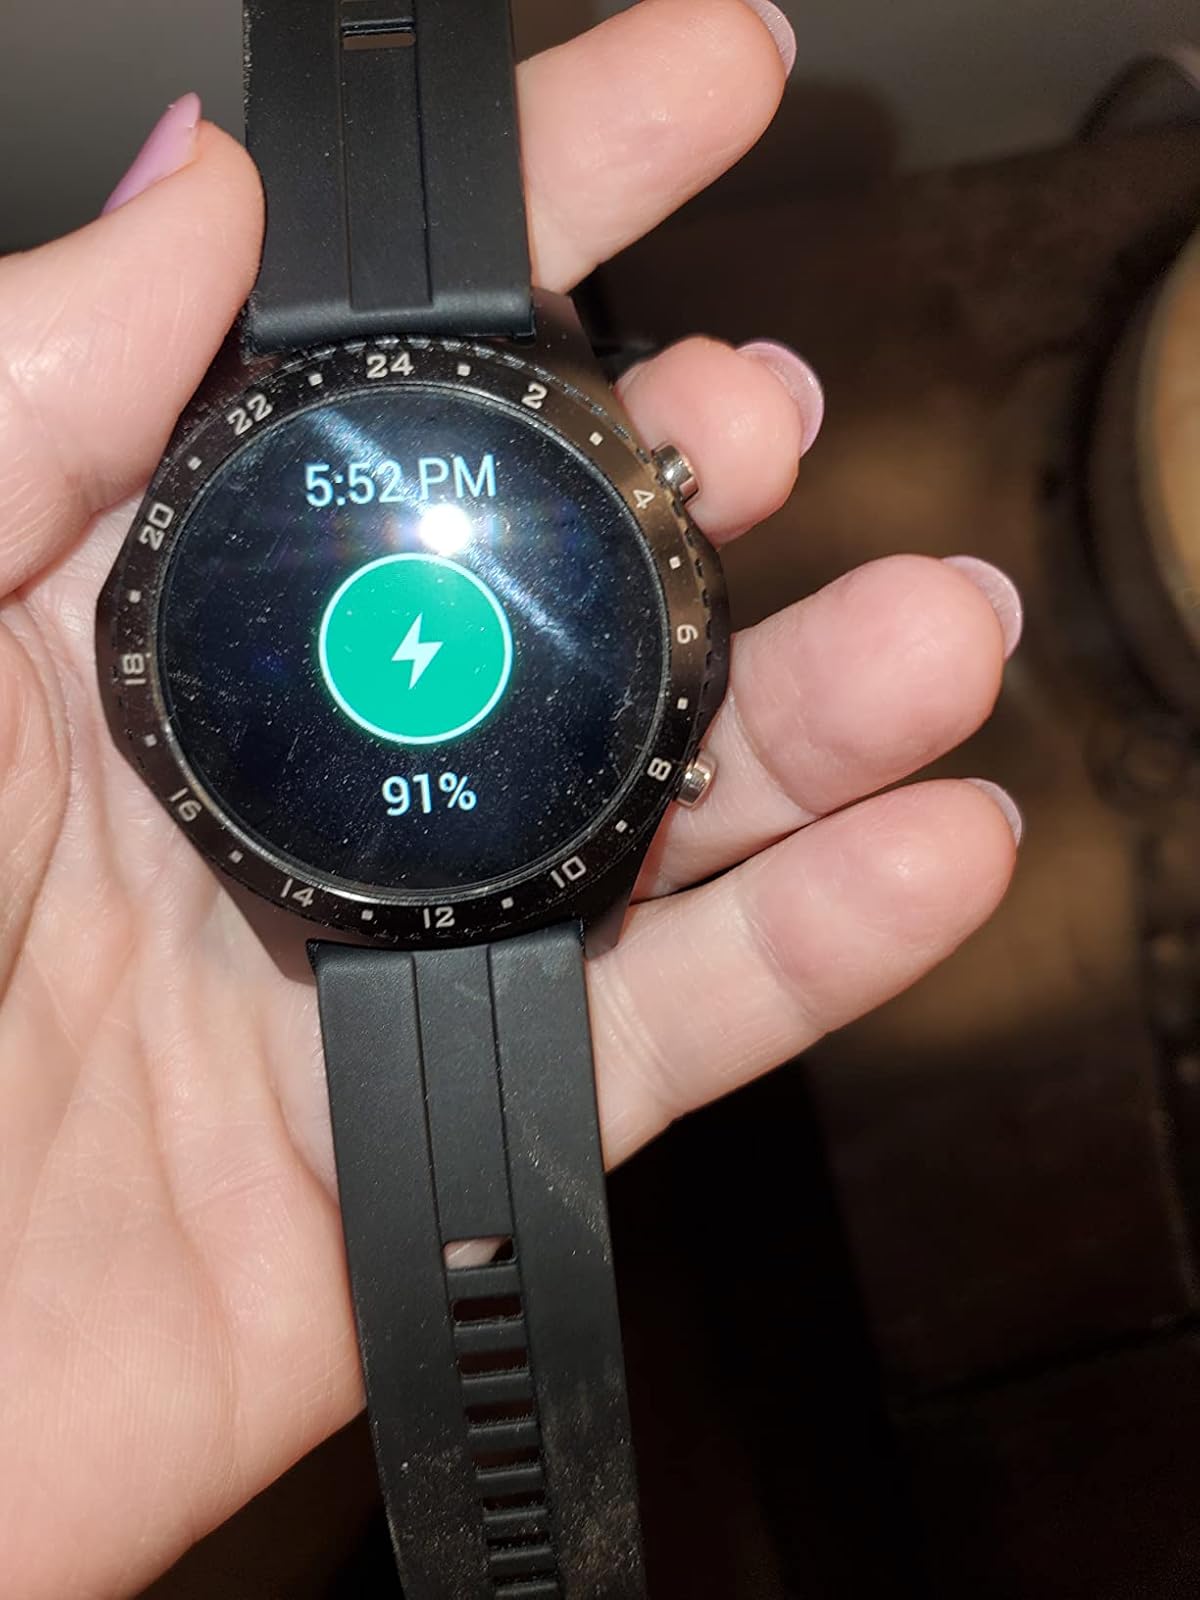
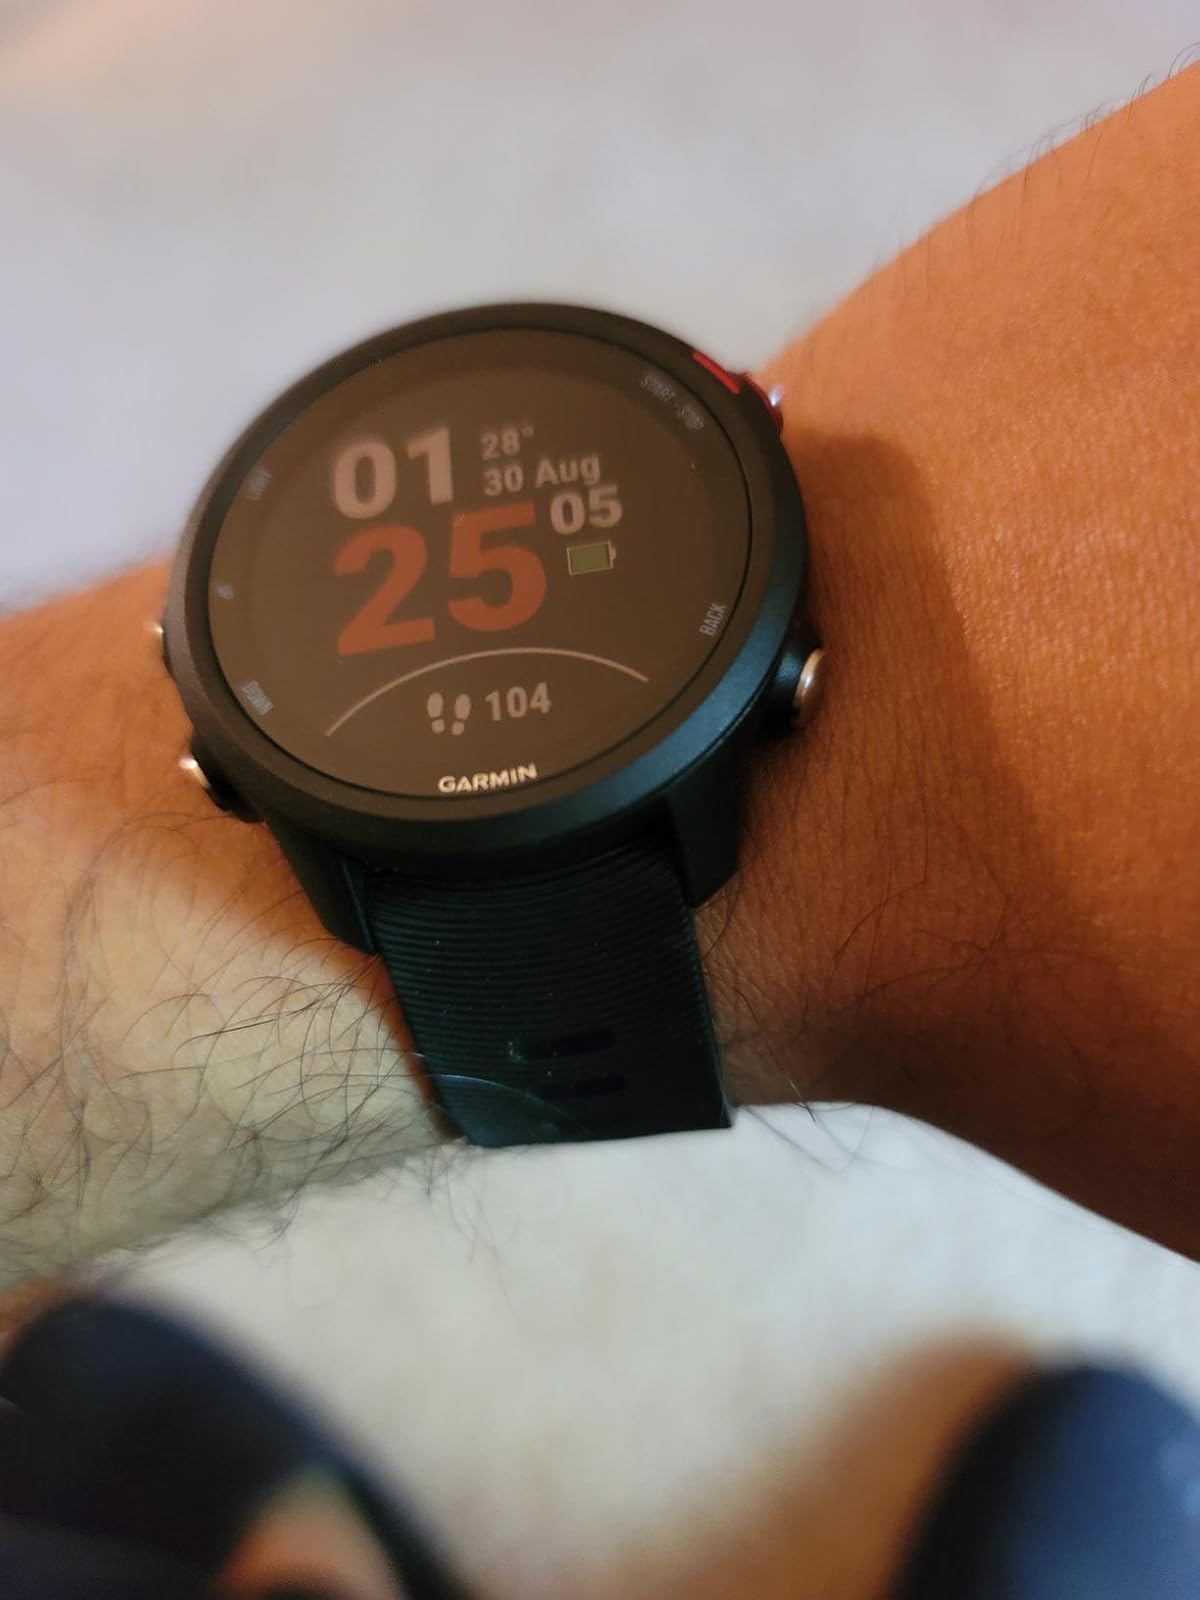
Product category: smartwatch
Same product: no